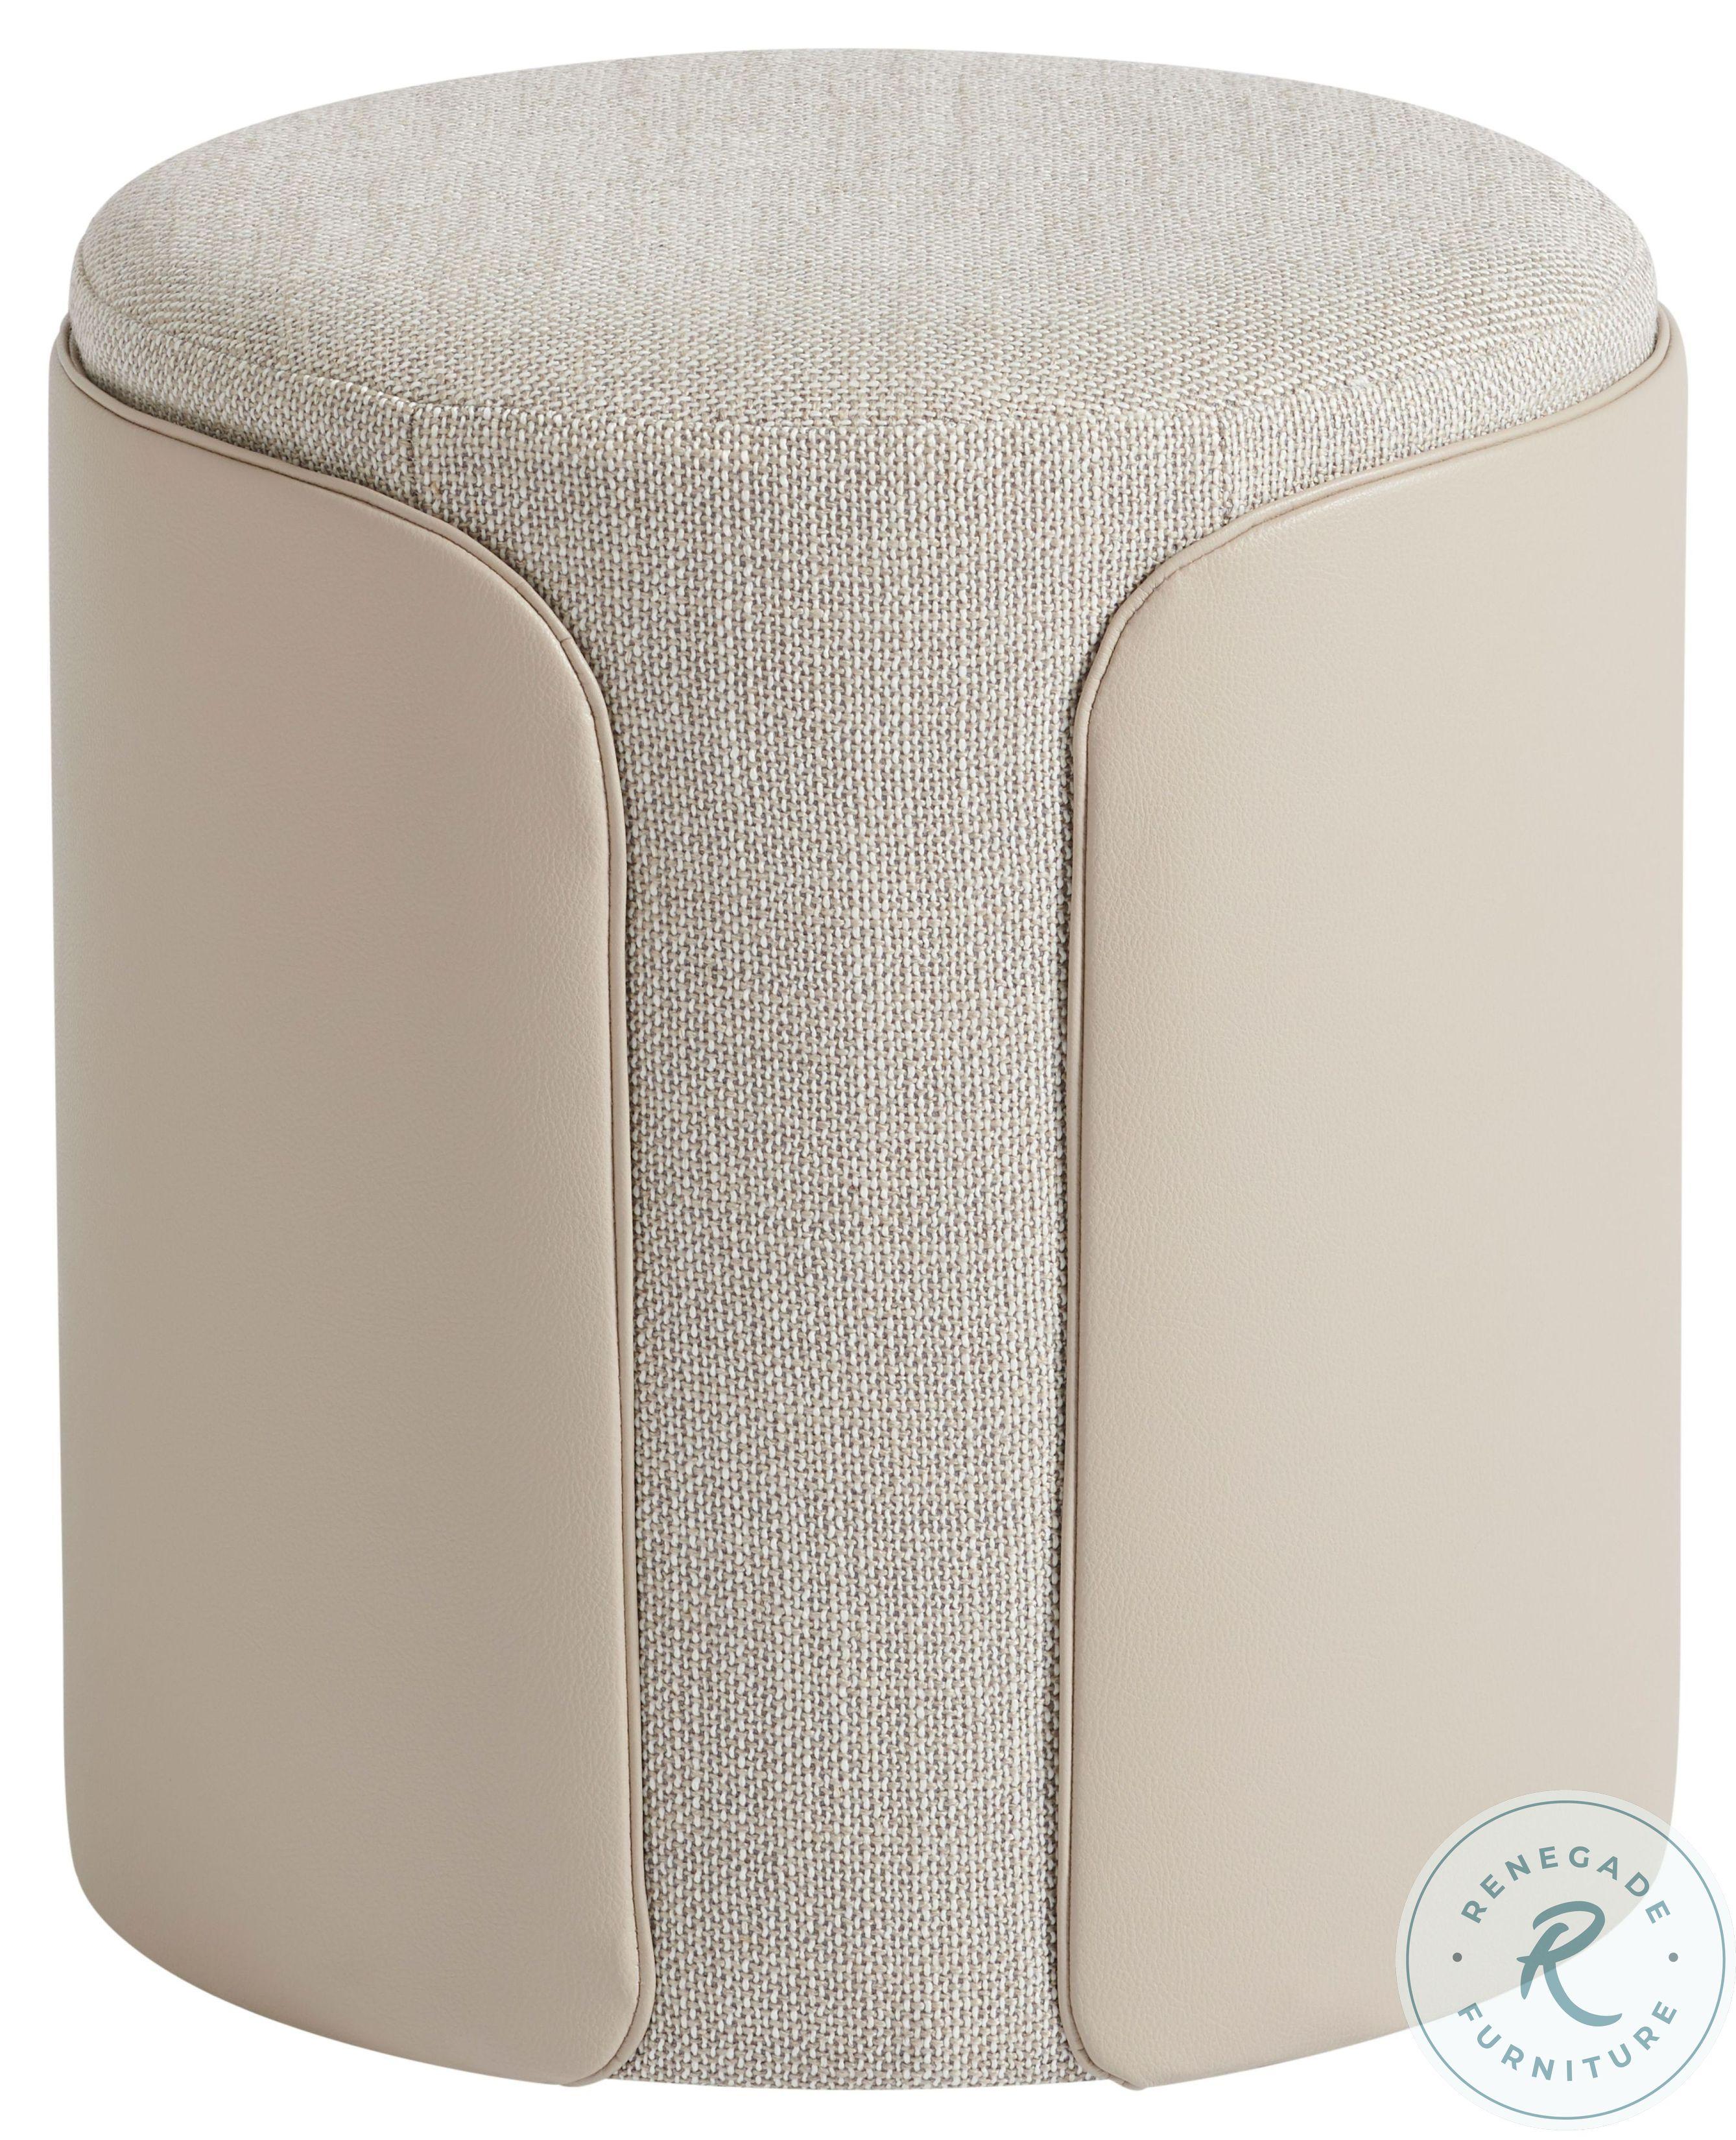
Category: Stools
Style: Transitional